Tre'Davious White

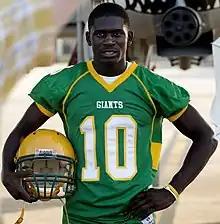
White as a Green Oaks High School student in 2012

White attended Green Oaks High School in Shreveport, Louisiana. He played both cornerback and quarterback. He was rated by Rivals.com as a five-star recruit and was ranked as the fourth best cornerback and 18th best overall player in his class. White committed to Louisiana State University (LSU) to play college football under head coach Les Miles.